Włodzimierz Mucha

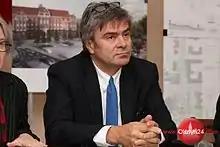
Włodzimierz Mucha, 2013

Włodzimierz Mucha (January 21, 1956 - October 13, 2019) was a Polish architect, designer and partner at Bulanda & Mucha Architects. Co-winner of SARP Honorary Award in 2015.